Standard Gravure shooting

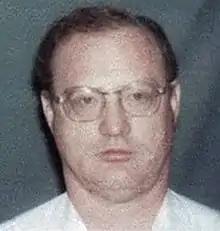
Photo of Joseph Wesbecker from his driver's licence.

Joseph Thomas Wesbecker (April 27, 1942 – September 14, 1989) was identified as the shooter. When he was 13 months old, his father, a construction worker, died in a fall. After his father's death, he was raised as an only child by his mother Martha, herself only 16 years old at that time, and her family, though he was often passed from place to place during his early childhood, and at one time deposited in an orphanage for almost a year. His grandfather, to whom he felt closely attached, died when he was four.